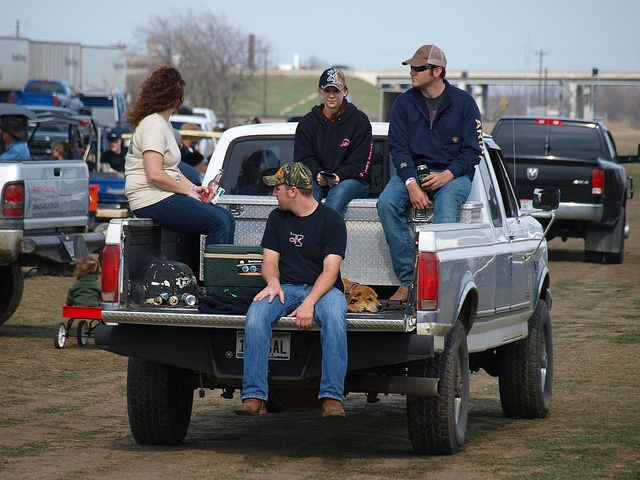
Four people sitting on a bed of a truck with a dog.
A group of people are sitting in the back of a truck.
Some people sit in the back of a truck together.
A group of people sit in the back of a pickup truck.
Four people and a dog are riding in the back of a pick up.